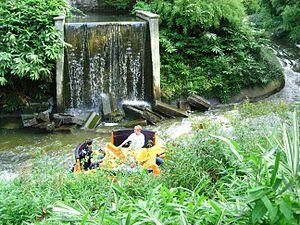
Bengal Rapid River Bellewaerde
Bengal Rapid River est une attraction aquatique de type bouées, située dans le parc d'attractions Bellewaerde à Ypres, Belgique.
Bellewaerde est un parc d'attractions et un parc zoologique belge flamand, situé dans la province de Flandre-Occidentale, à Ypres. Fondé par Albert Florizoone sous le nom de Centre touristique de Bellewaerde en 1954 sur l'un des sites de la bataille d'Ypres de la Première Guerre mondiale, et nommé d'après le château qui se dresse encore près de l'entrée principale, il est aujourd'hui la propriété du groupe français la Compagnie des Alpes, filiale de la Caisse des dépôts et consignations.
Happyland New